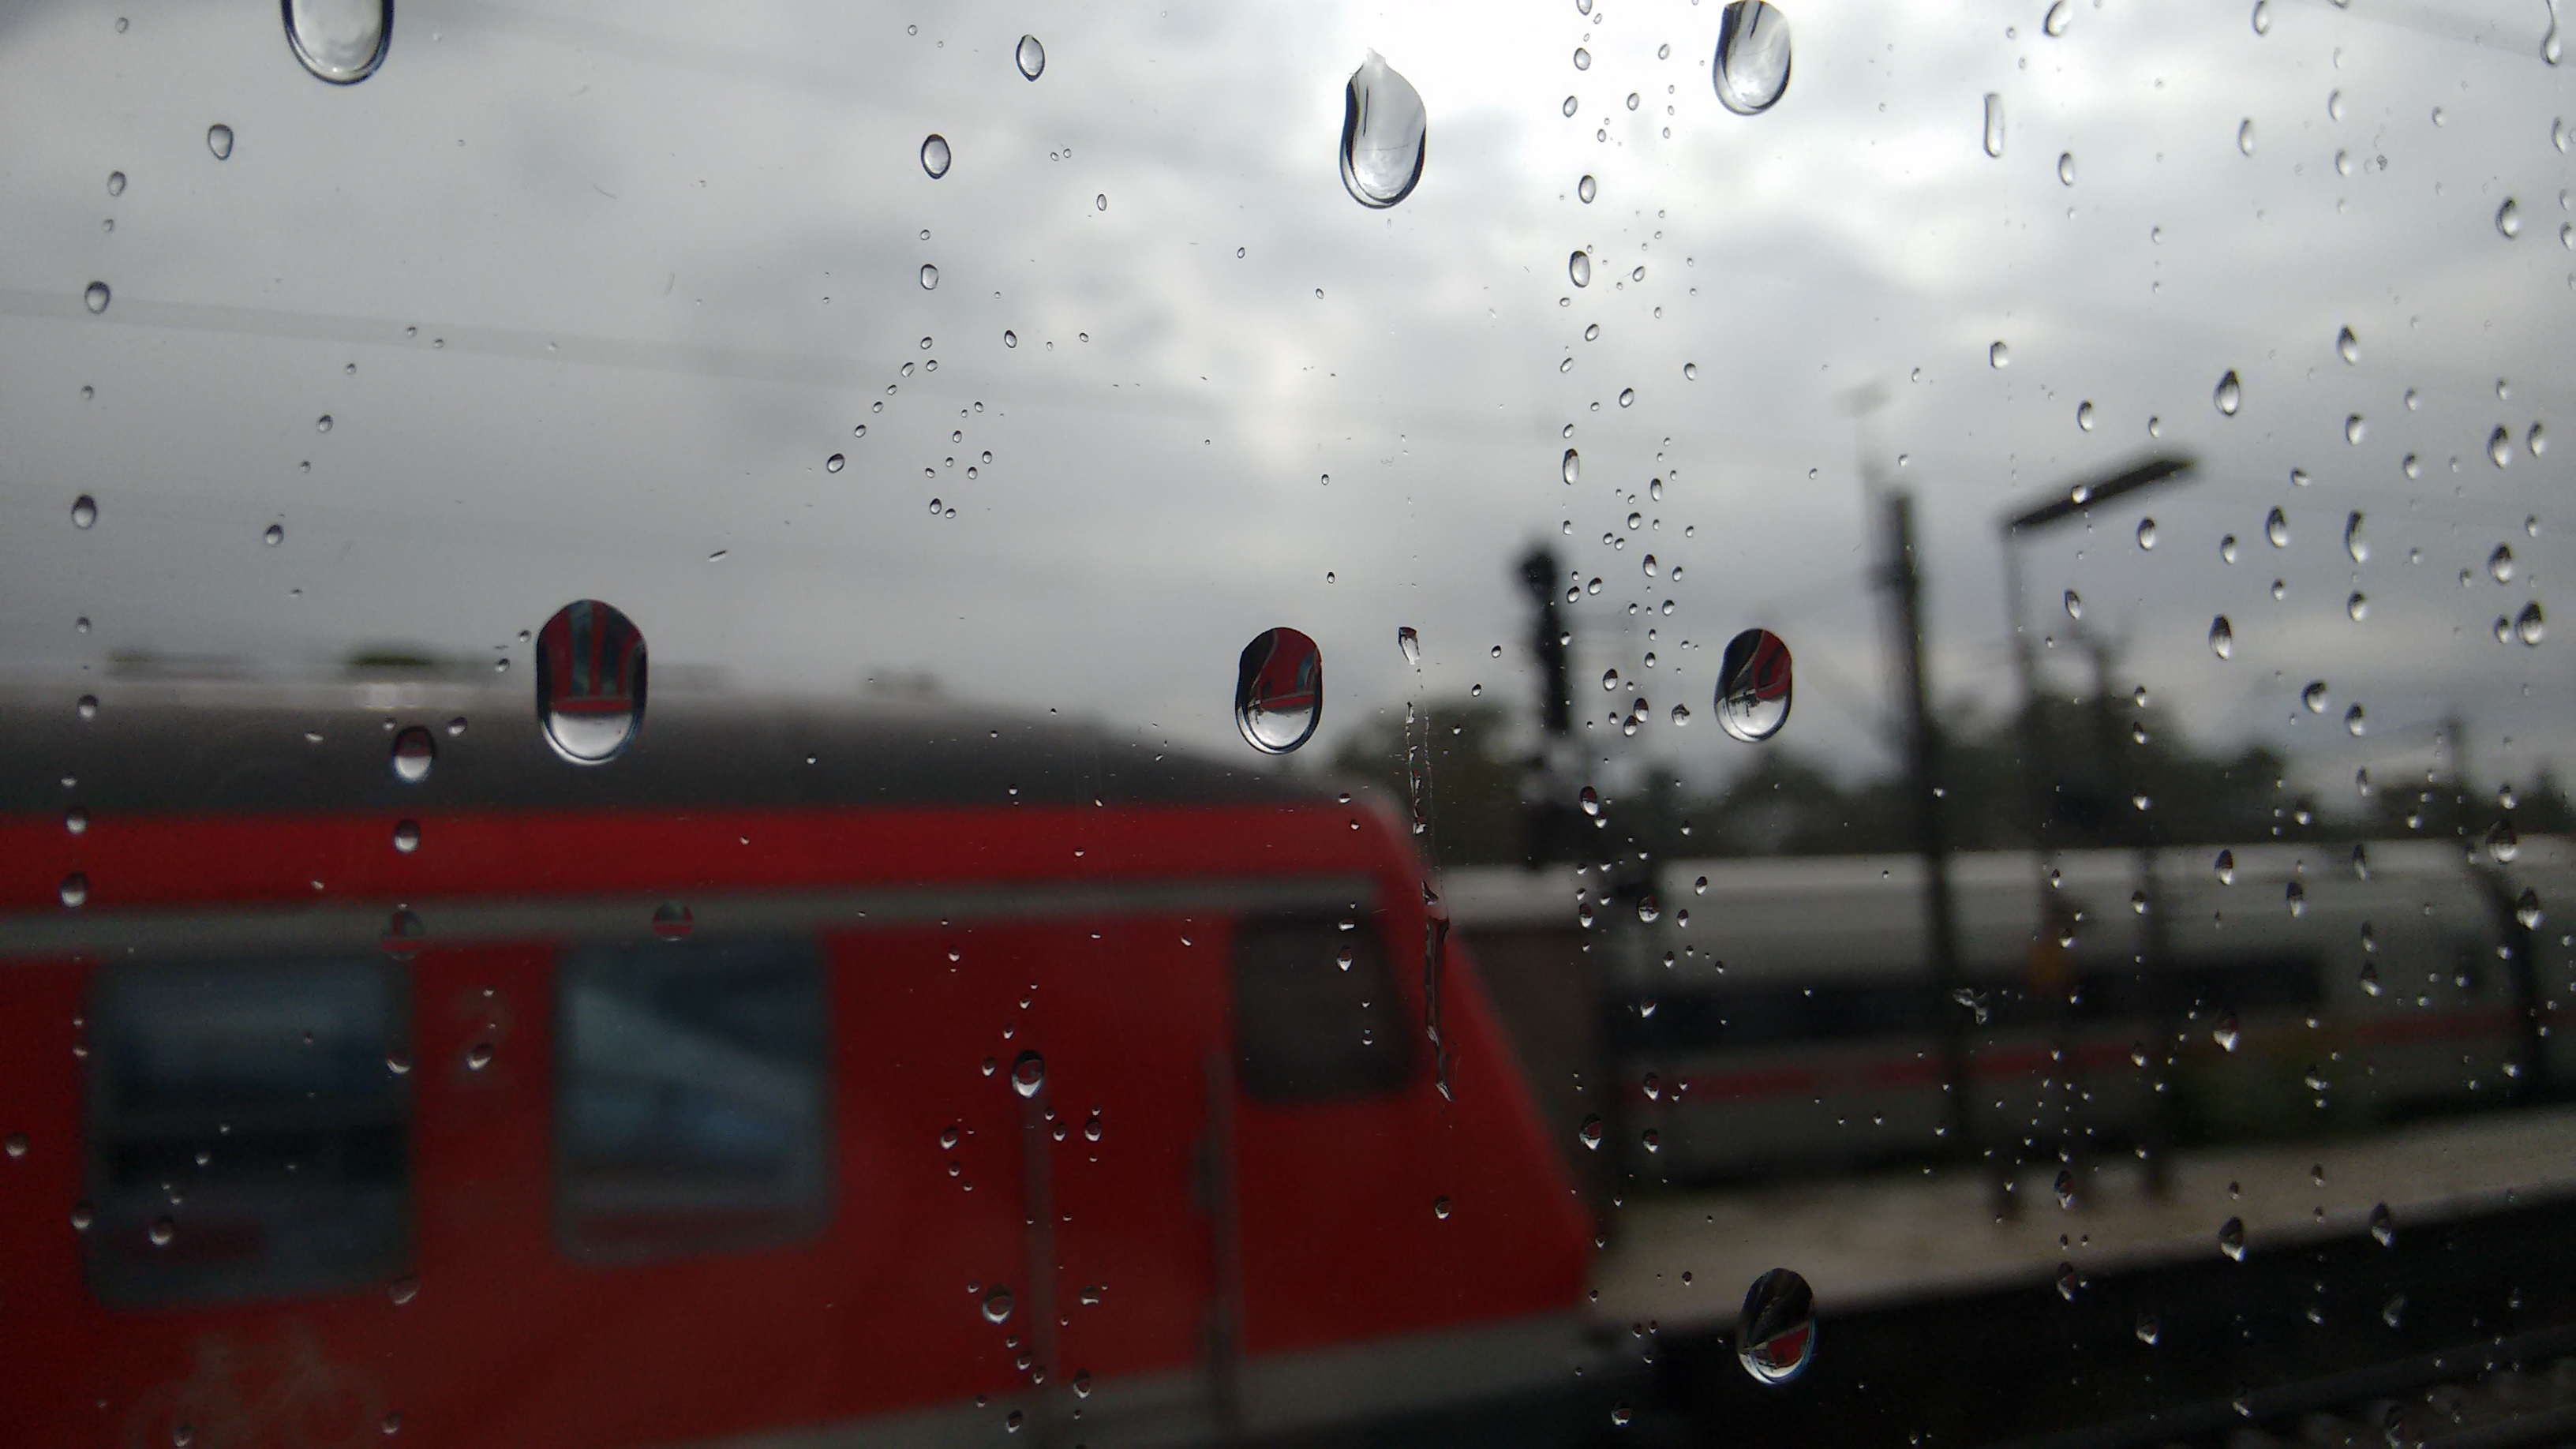
snow, rain, transport, vehicle, weather, screenshot, atmosphere of earth